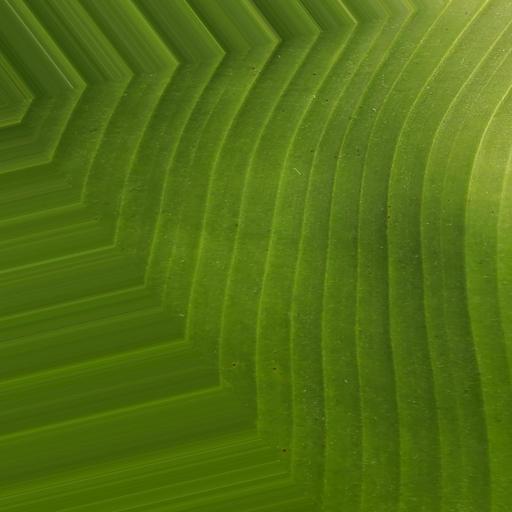
Label: banana_healthy_leaf